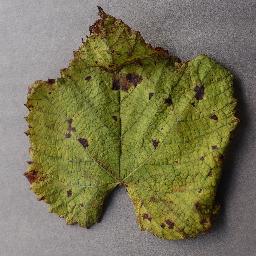
Label: Grape___Leaf_blight_(Isariopsis_Leaf_Spot)